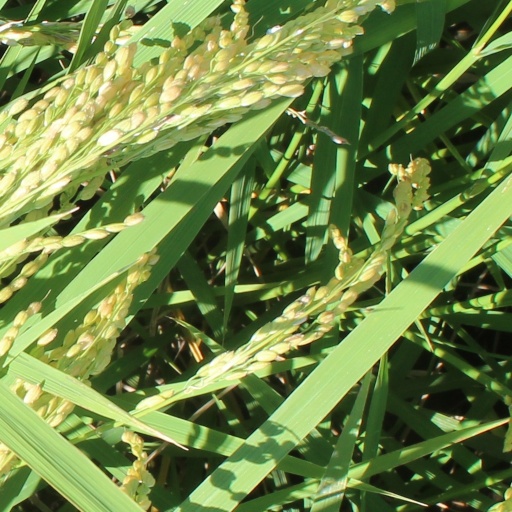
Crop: rice